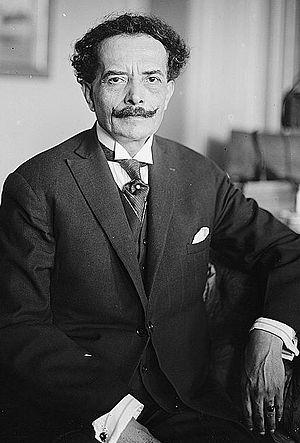
Ricardo Jaimes Freyre est un poète bolivien né à Tacna le 12 mai 1868 et mort à Buenos Aires le 24 avril 1933. Son œuvre poétique est influencée par le symbolisme et est importante dans le développement du courant moderniste d'Amérique latine. Parmi ses principaux poèmes, on peut citer Castalia bárbara, inspiré par la mythologie nordique, et Los sueños son vida.